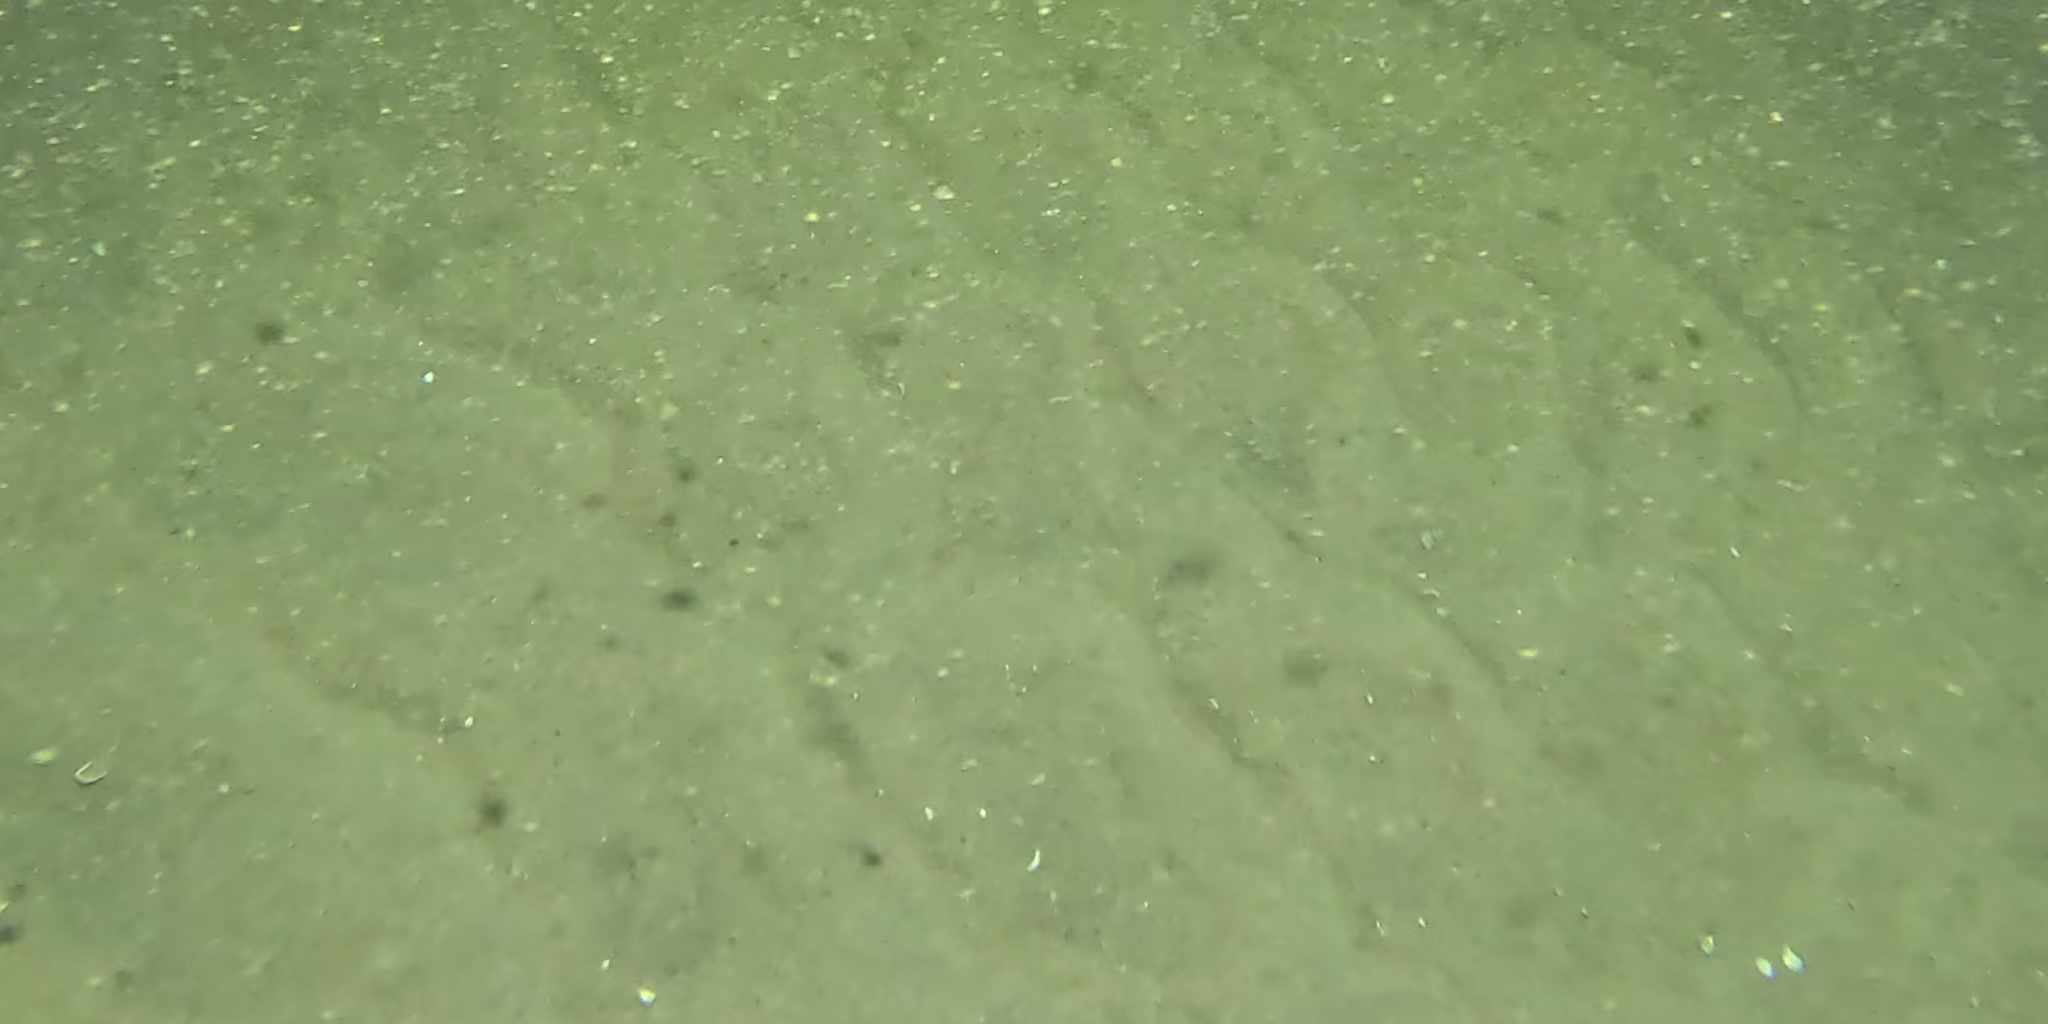
Seabed habitat: sand